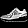
Label: Sneaker